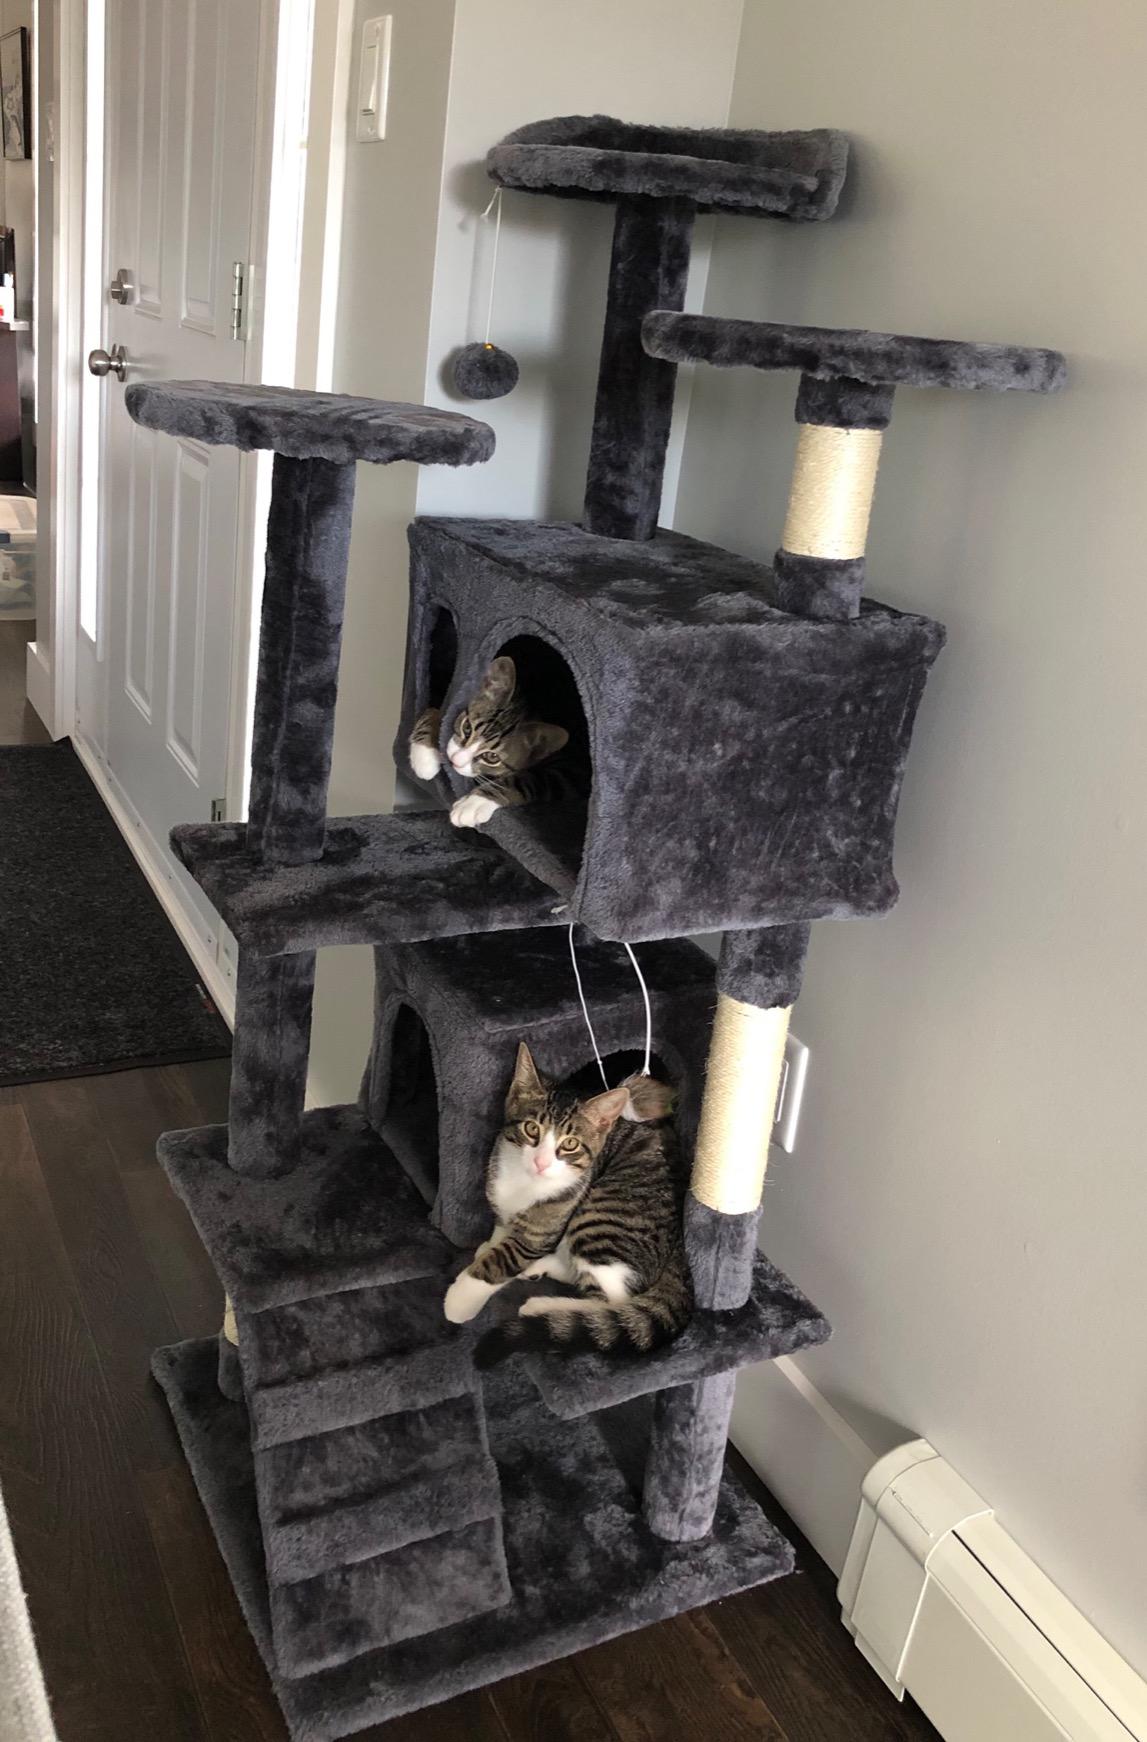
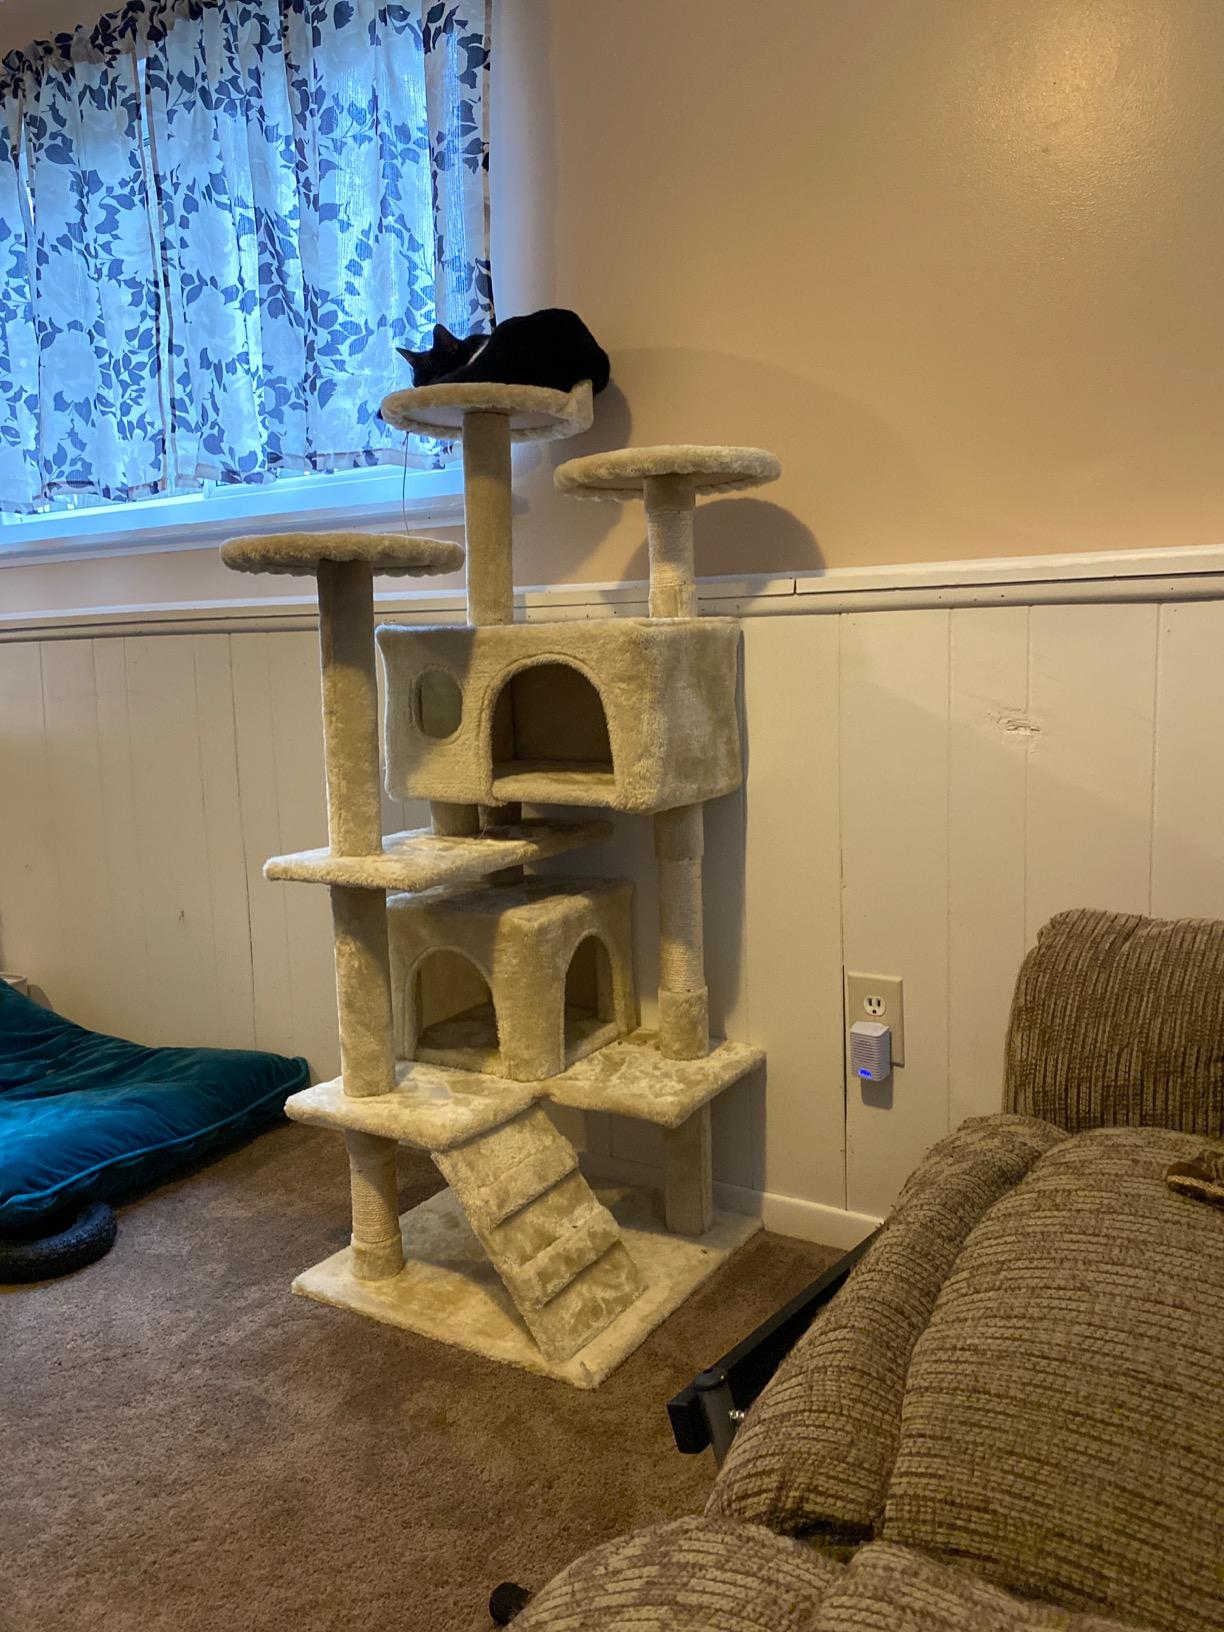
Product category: items_cat tree
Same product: no